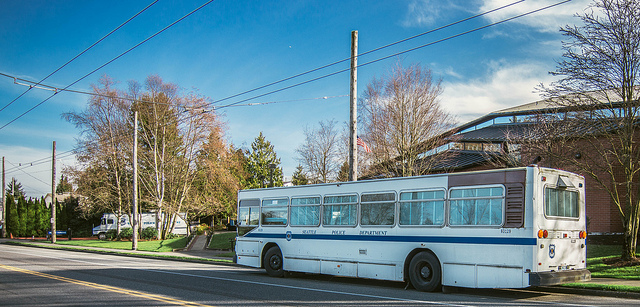
a public transit bus on a city street

A bus on the side of the road.

A city bus parked by the side of the street.

The bus waits at the stop for a pick up.

a big white bus parked outside of a building